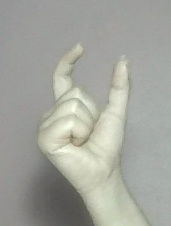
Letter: nun